Mooney M20

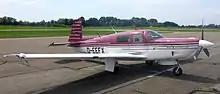
Mooney M20L with the Porsche PFM 3200 N03 engine derived from an automotive engine design

This was followed in 1988 by the M20L PFM, powered by a Porsche PFM 3200 engine which had been developed from the 911 Carrera engine. The maximum speed with this configuration was . The fuselage was stretched to form the first long-body M20. One new feature on this airplane was the replacement of the throttle, mixture and propeller controls with a single power control; mixture and propeller rotation speed were automatically adjusted based on the setting of this single control. The Mooney PFM did not last, with a total of 41 units having been manufactured in 1988 and 1989. Most M20Ls no longer use this unique engine, as factory support ceased in 2005.